Hyuna

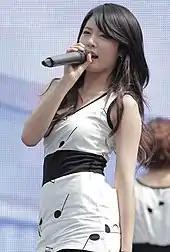

In 2011, Hyuna appeared in the Korean version of "Dancing with the Stars". The show began broadcasting on June 10. The same year, she released her first mini album, "Bubble Pop", featuring five new songs including the title track of the same name. The single was a global success, and featured on top of YouTube's "most watched today" chart after gaining one million views in two days. It eventually became the first music video by a K-pop artist to surpass 100 million views. Hyuna was ranked 17th on Billboard's '21 Under 21′, a staff-compiled list of notable young acts; while "Bubble Pop" was listed as ninth place on Spin magazine's "Best 20 Songs of 2011." On November 24, 2011, Cube revealed that she would be in a co-ed unit called Trouble Maker with BEAST's Hyunseung. Trouble Maker's first mini album, "Trouble Maker", consisted of a dance track and an emotional ballad, as well as solo songs for both Hyuna and Hyunseung. Trouble Maker performed for the first time at the Mnet Asian Music Awards.